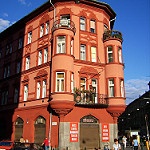
Label: buildings